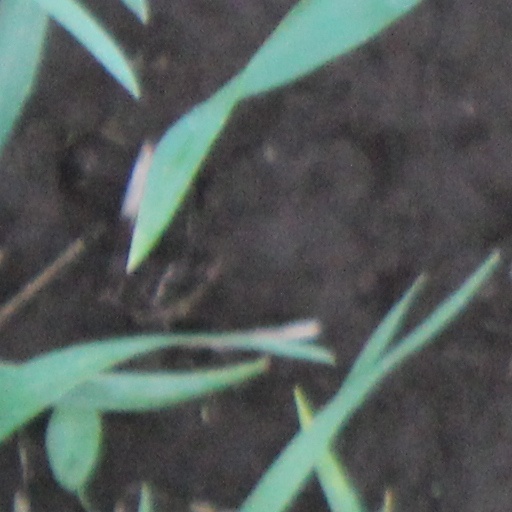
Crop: wheat